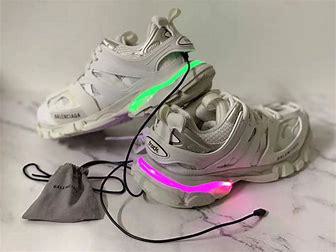
Brand: Balenciaga
Model: Track